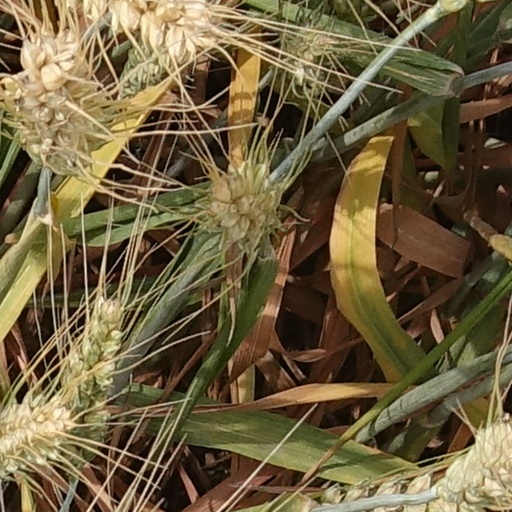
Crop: wheat